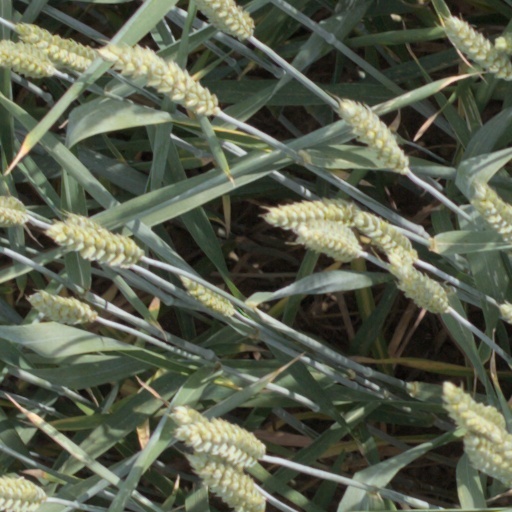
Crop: wheat